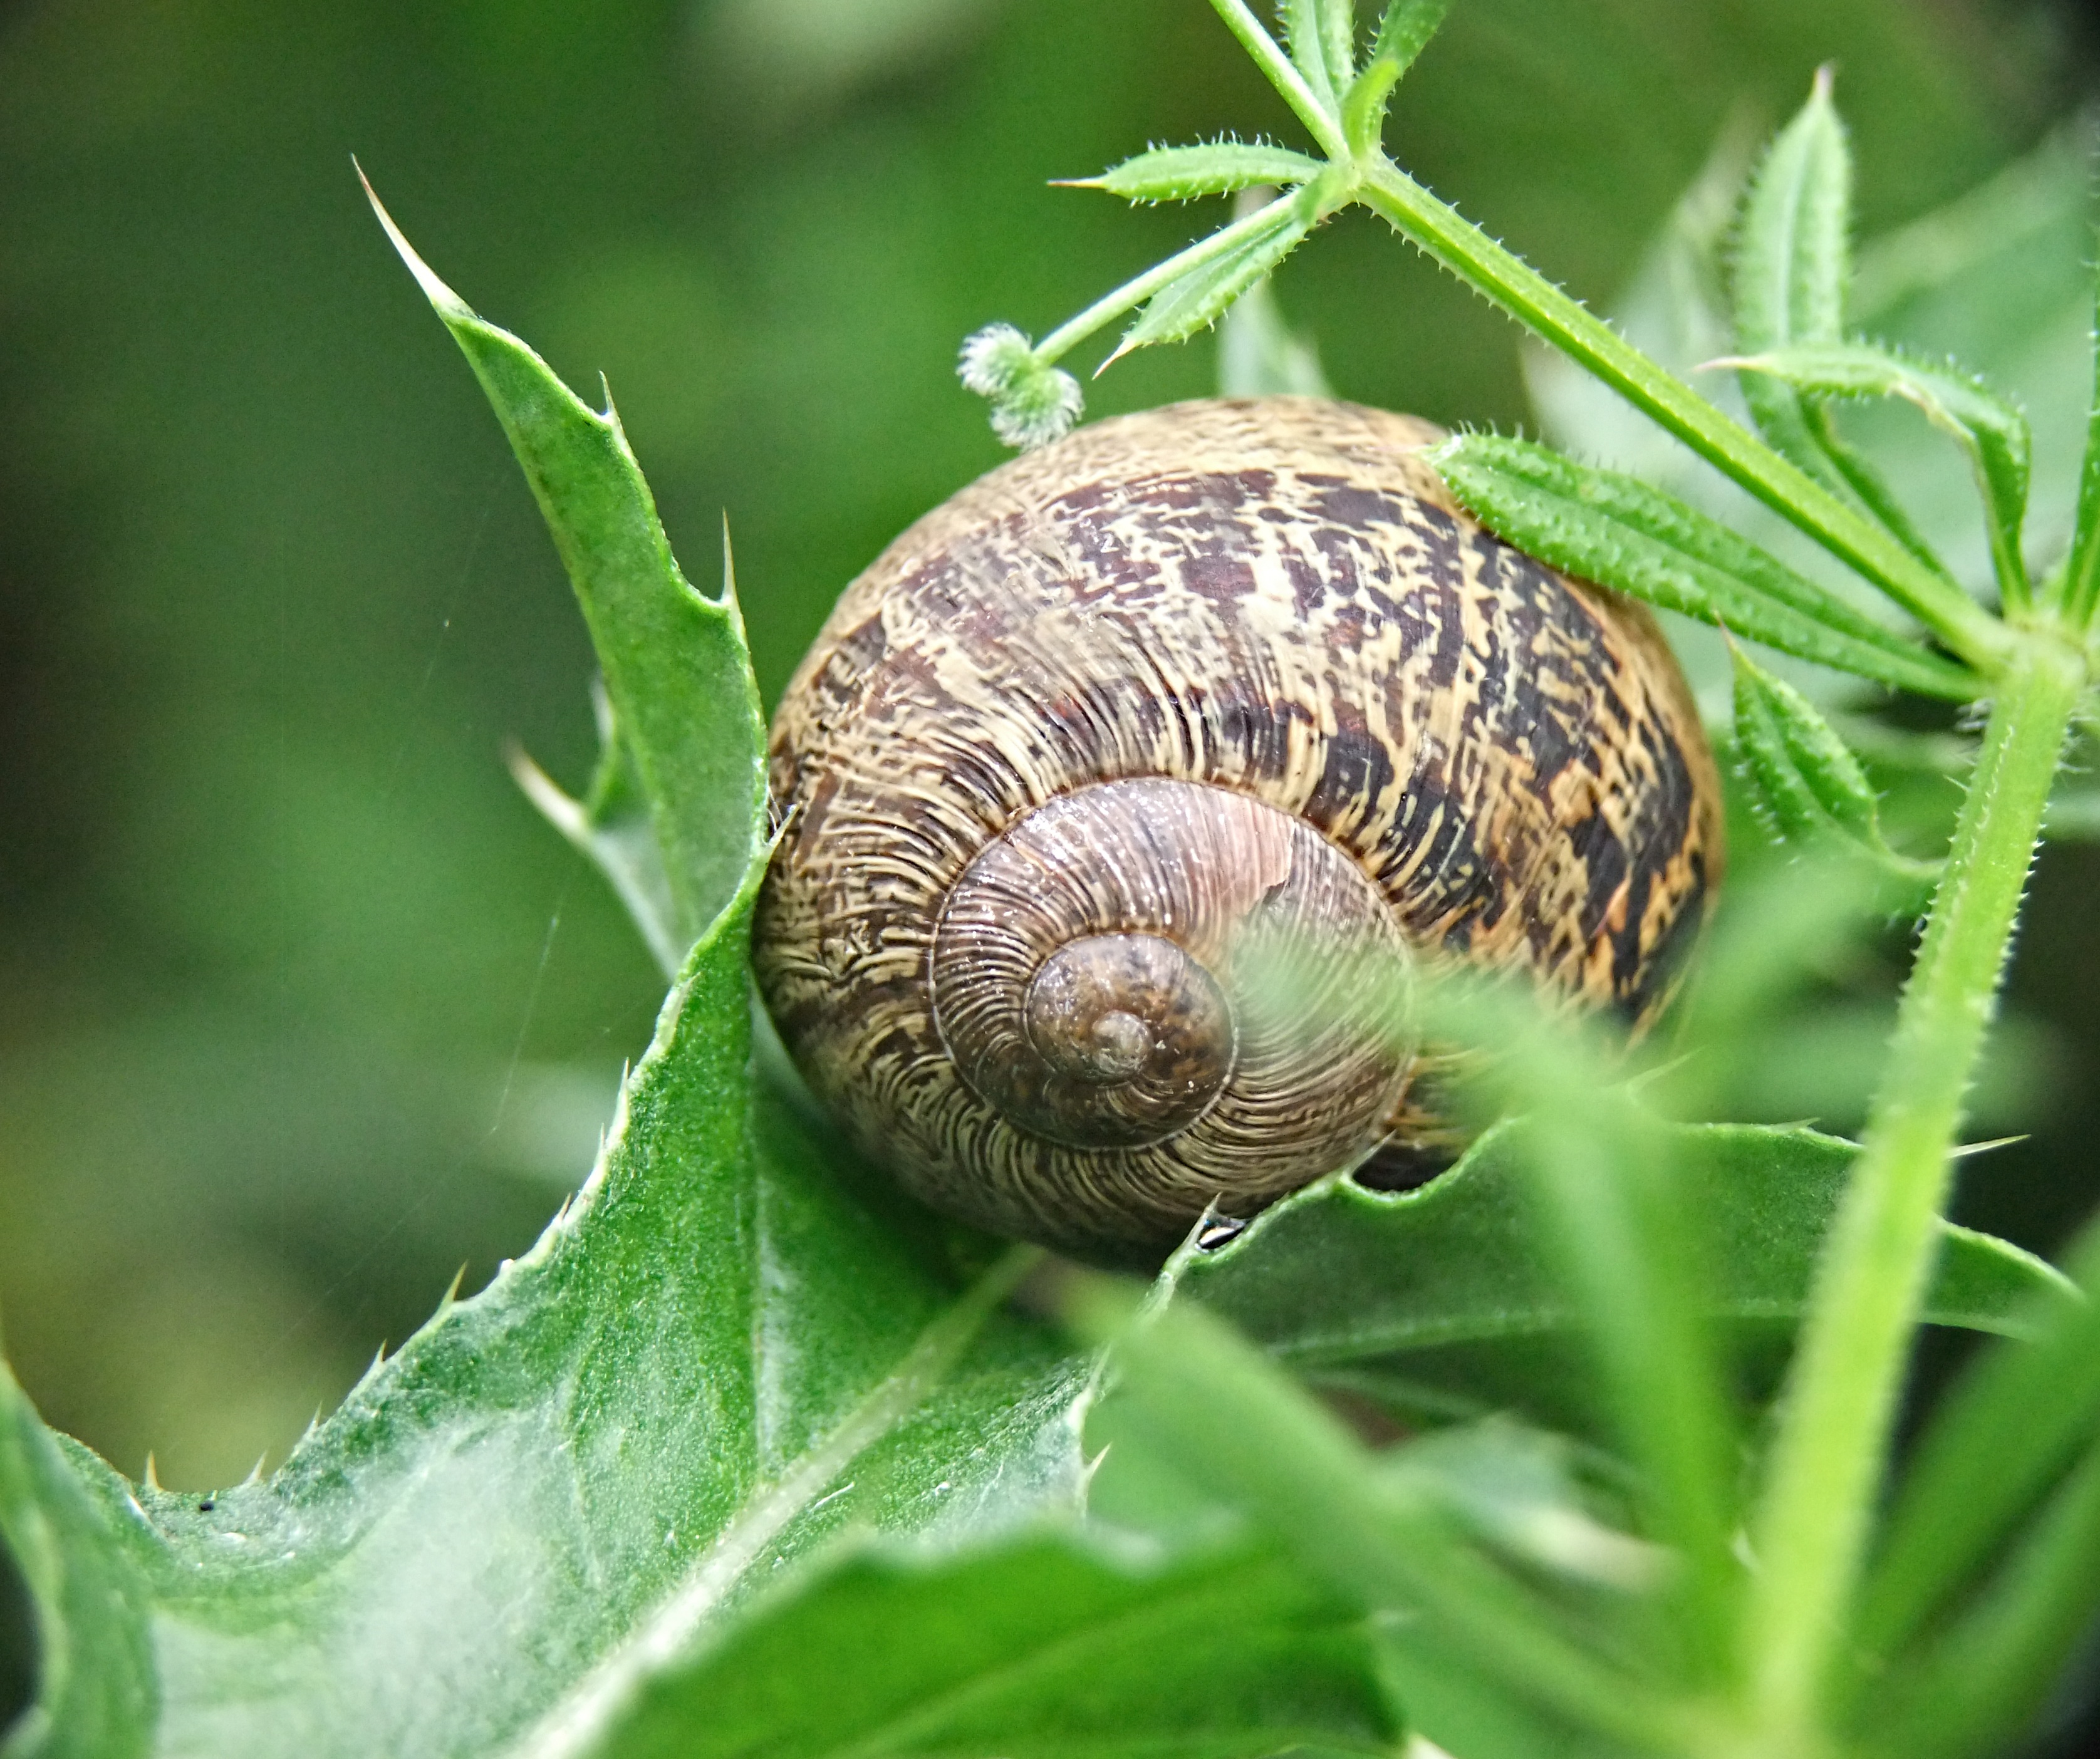
water, nature, white, photography, house, spiral, animal, river, summer, travel, wildlife, food, green, symbol, macro, brown, empty, garden, fauna, shell, invertebrate, life, seashell, cutout, close up, crawling, mollusk, crawl, snail, slimy, funny, slow, molluscs, helix, gastropod, mollusc, nobody, macro photography, snails and slugs